Dakota Access Pipeline

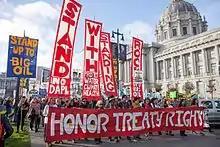
Standing Rock solidarity march in San Francisco, November 2016.

Prior to construction, some farmers expressed concern about the disturbance of the land, including tiling, soil erosion, and soil quality. They also expressed concerns about potential leaks in the pipeline caused by destabilization in certain areas prone to flooding, which could cause an environmental disaster, as well as the spread of invasive weeds into surrounding land.